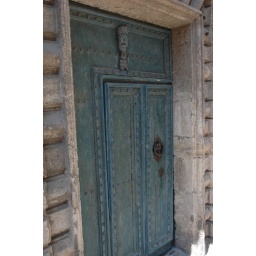
This door wouldn't be incongruous in a haunted house